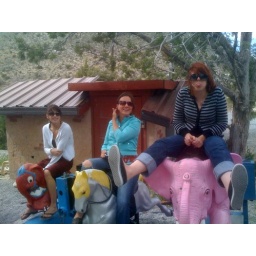
at a biker bar in mountain springs, nevada.